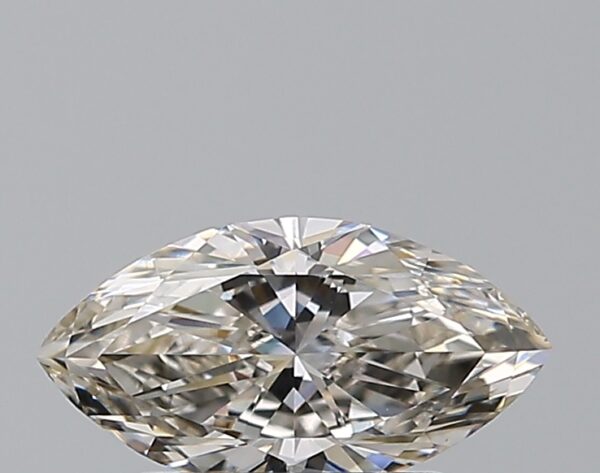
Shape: marquise
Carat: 0.75
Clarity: VS1
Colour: J
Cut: EX
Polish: EX
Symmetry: VG
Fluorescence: N
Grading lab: GIA
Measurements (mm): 8.89 x 4.72 x 2.95